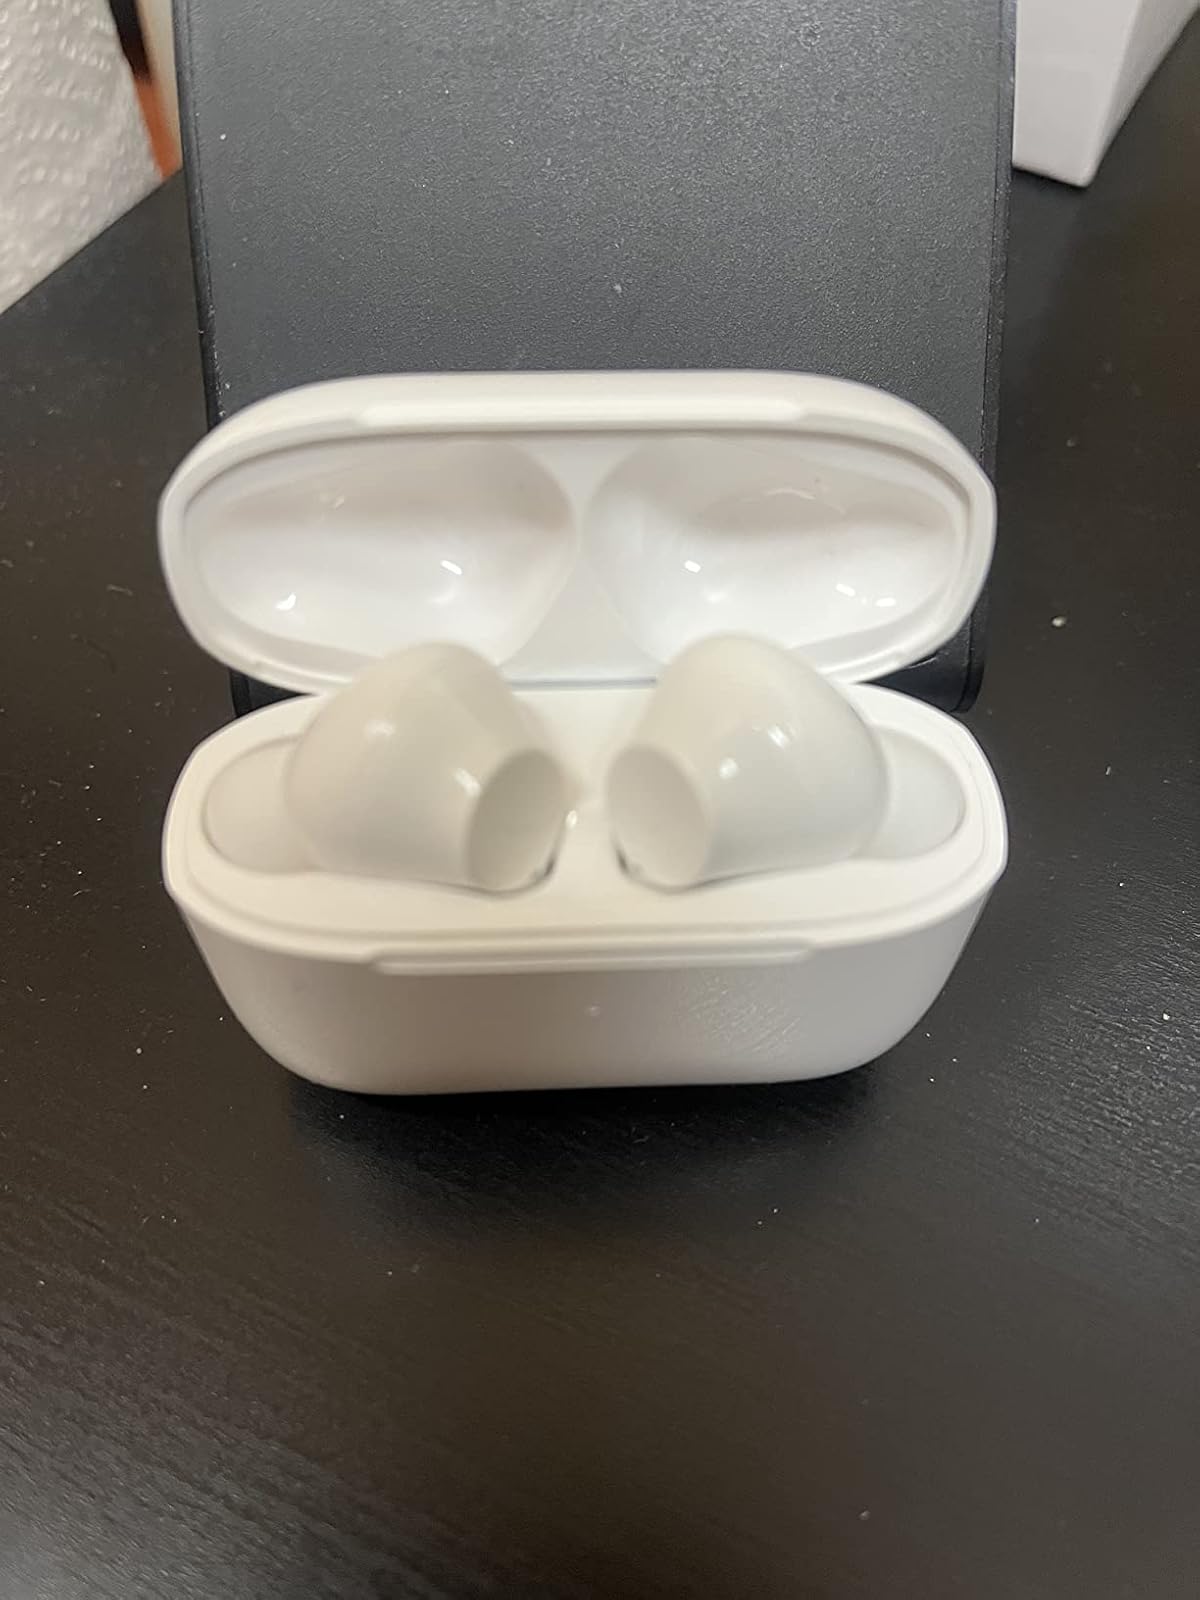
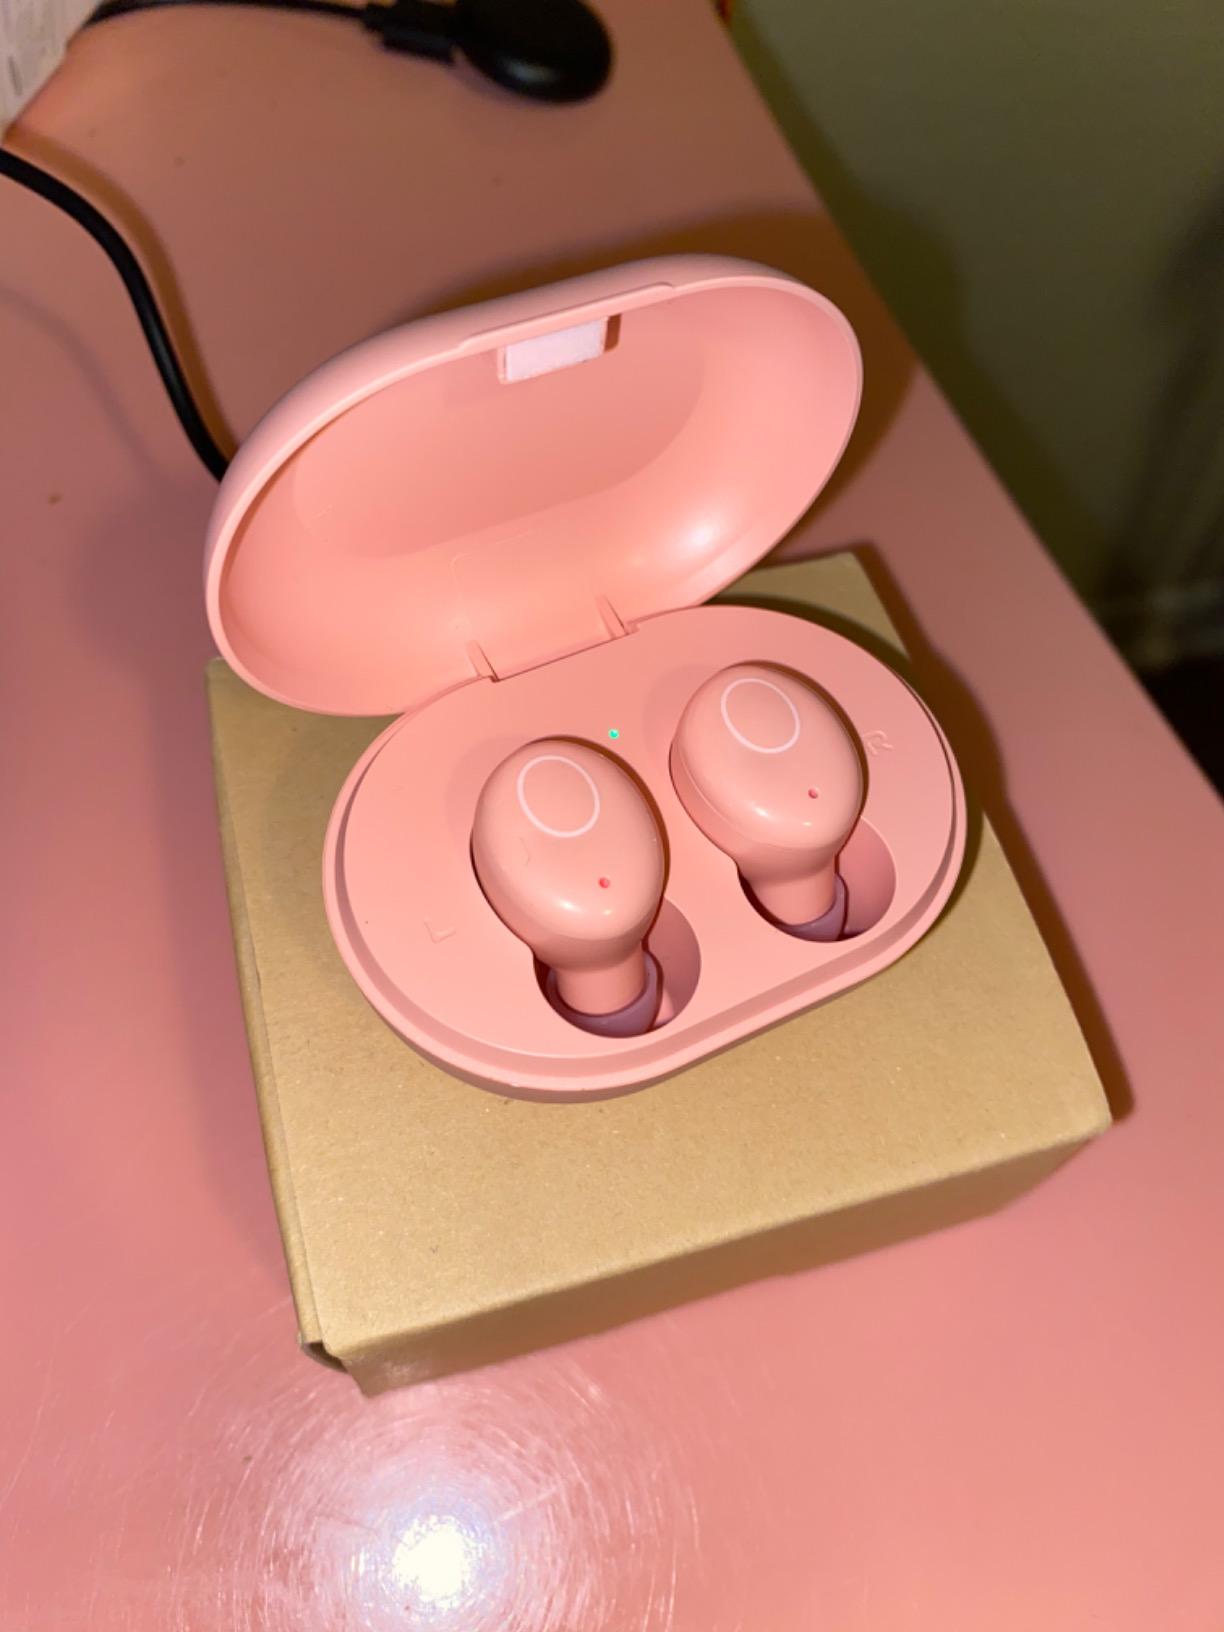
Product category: earbuds
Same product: no